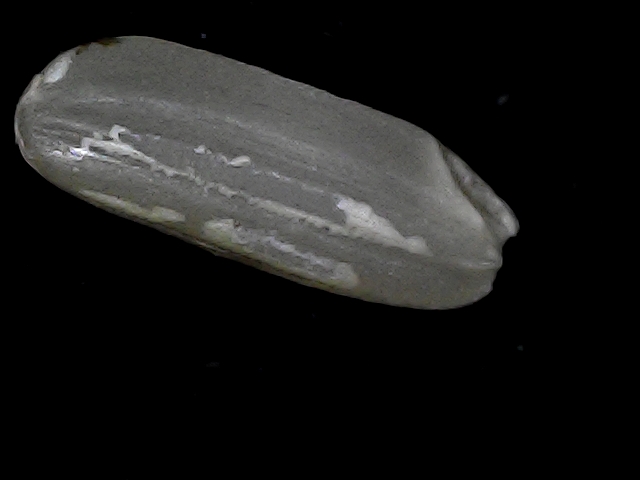
Rice variety: BD56